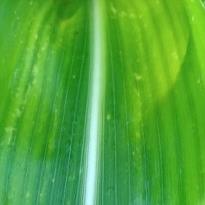
Crop: Maize
Condition: stripe-d